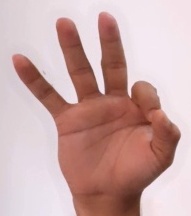
ASL sign: 9